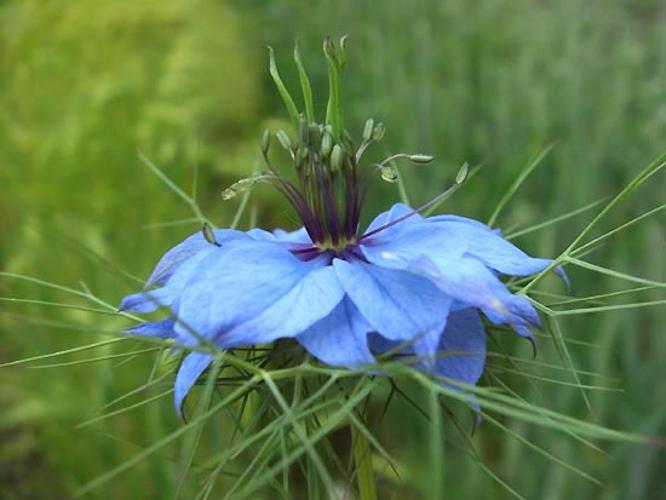
Label: love in the mist